Gurs internment camp

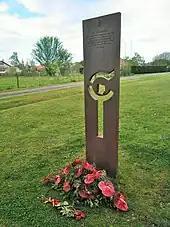
Memorial to the Navarrese refugees interned in Gurs

From 1939 to the autumn of 1940, the language that dominated in the camp was Spanish. The inmates created an orchestra and constructed a sports field. On July 14, 1939, Bastille Day, the 17,000 internees of Spanish origin arranged themselves in military formation in the sports field and sang "La Marseillaise", followed by sports presentations and choral and instrumental concerts.